Aviator (British band)

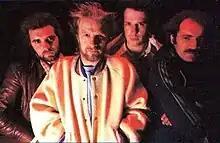
Members of the English band Aviator

Aviator was founded in 1978 by Jack Lancaster (saxophone, flute, synthesizer), Mick Rogers (guitar & lead vocals), Clive Bunker (drums) and John G. Perry (bass & vocals). The brand released their debut album "Aviator (1979)" which contained nine tracks. They went on tour in Europe as a supporting act for Steve Hillage before performing on various festivals and venues throughout Germany. Jack Lancaster left the band after the tour of 1979.